2013 United States federal government shutdown

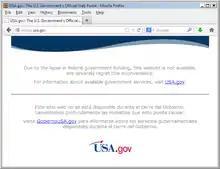
USA.gov website shutdown on October 15

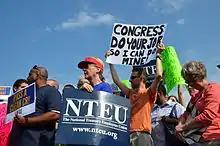
Federal employees protest the government shutdown at a rally outside of the Capitol

On September 17, 2013, Office of Management and Budget Director Sylvia M. Burwell mandated an update for each federal agency's contingency plan that designated excepted agency operations, as required by the Antideficiency Act for a potential funding gap and shutdown. Burwell said that although the administration hoped that Congress would act to prevent a lapse in appropriations, "prudent management requires that agencies be prepared for the possibility of a lapse."